Joey Castillo

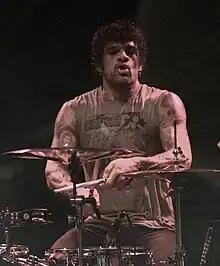
Castillo performing in 2009

Joseph William Castillo (born March 30, 1966) is an American musician. He is best known for being the drummer of the hard rock band Queens of the Stone Age from 2002 to 2012. He is currently a member of Circle Jerks, The Bronx, DOOM Regulator, Zakk Sabbath and Sugartooth, with former bands including Danzig, Wasted Youth, California Breed, Zilch, and Scott Weiland and the Wildabouts.